Designation of workers by collar color

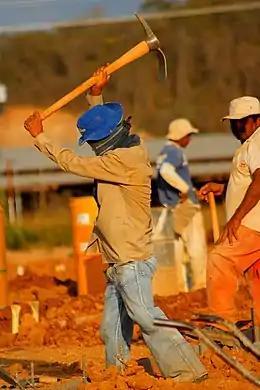
A manual laborer at work in Venezuela.

A blue-collar worker is a member of the working class who performs manual labor and either earns an hourly wage or is paid piece rate for the amount of work done. This term was first used in 1924.